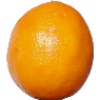
Label: lemon_meyer